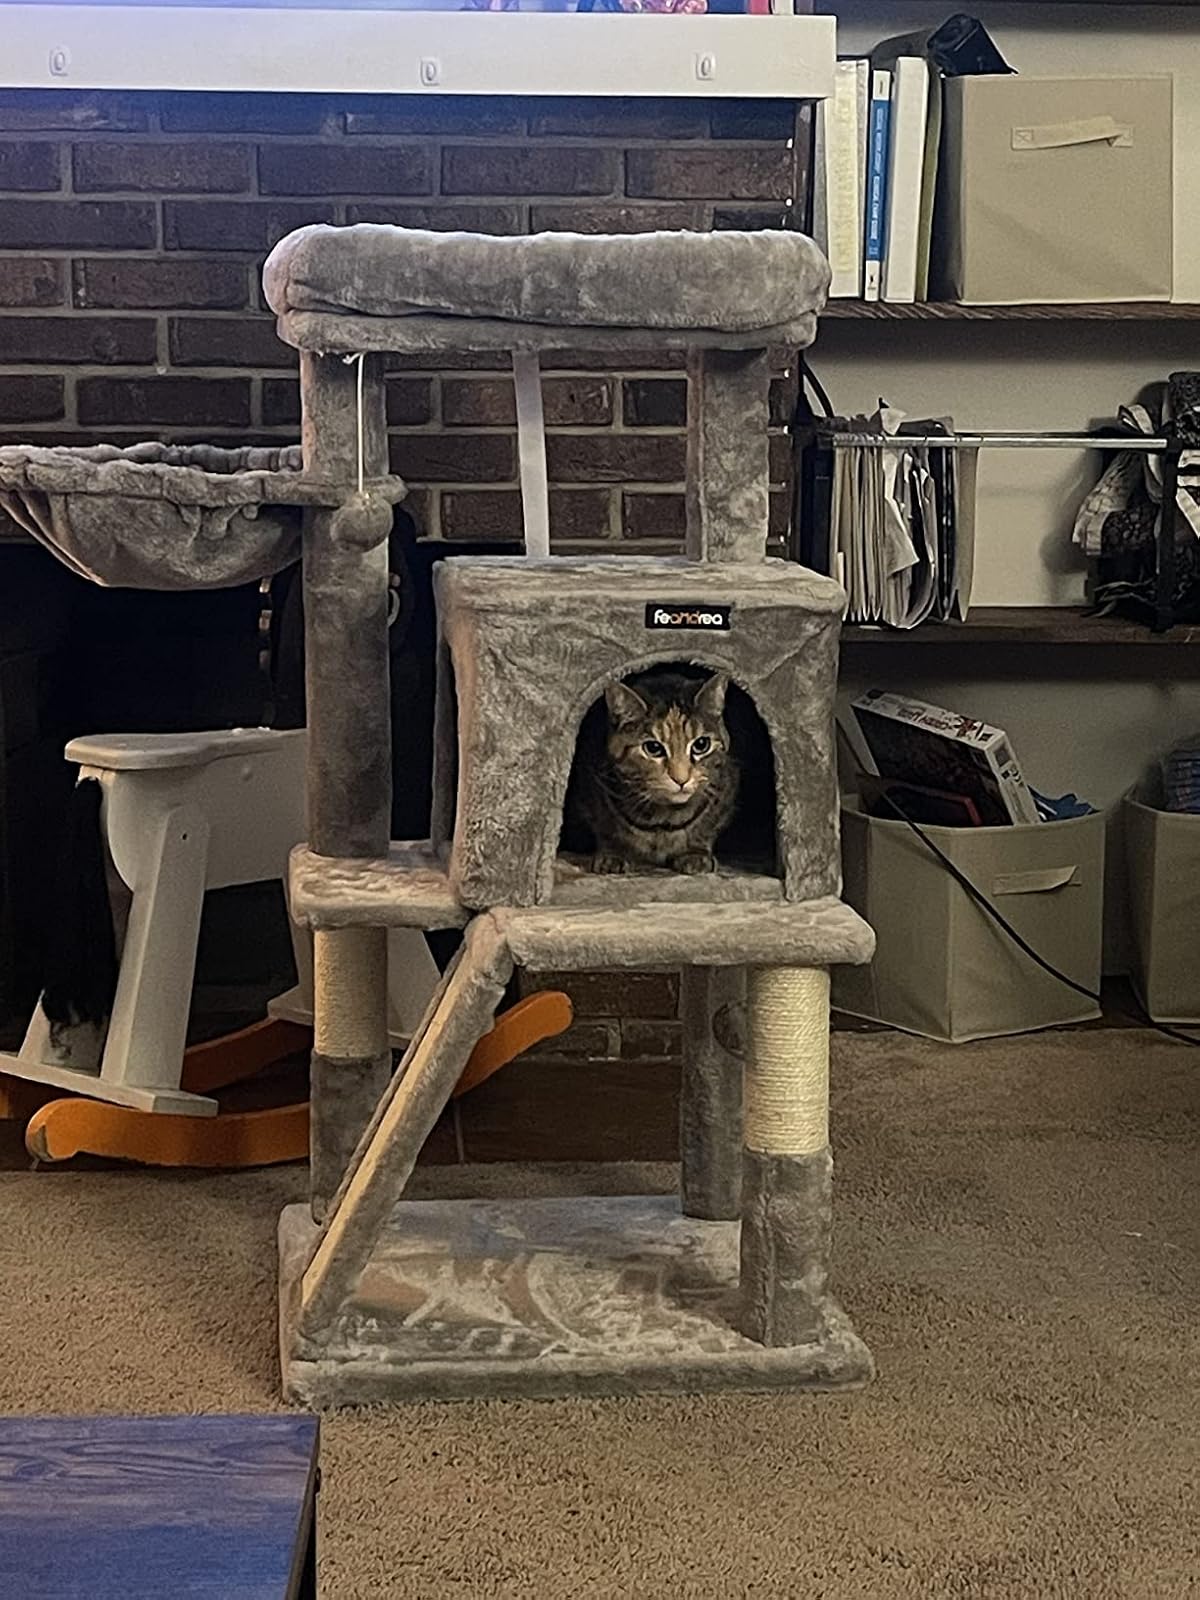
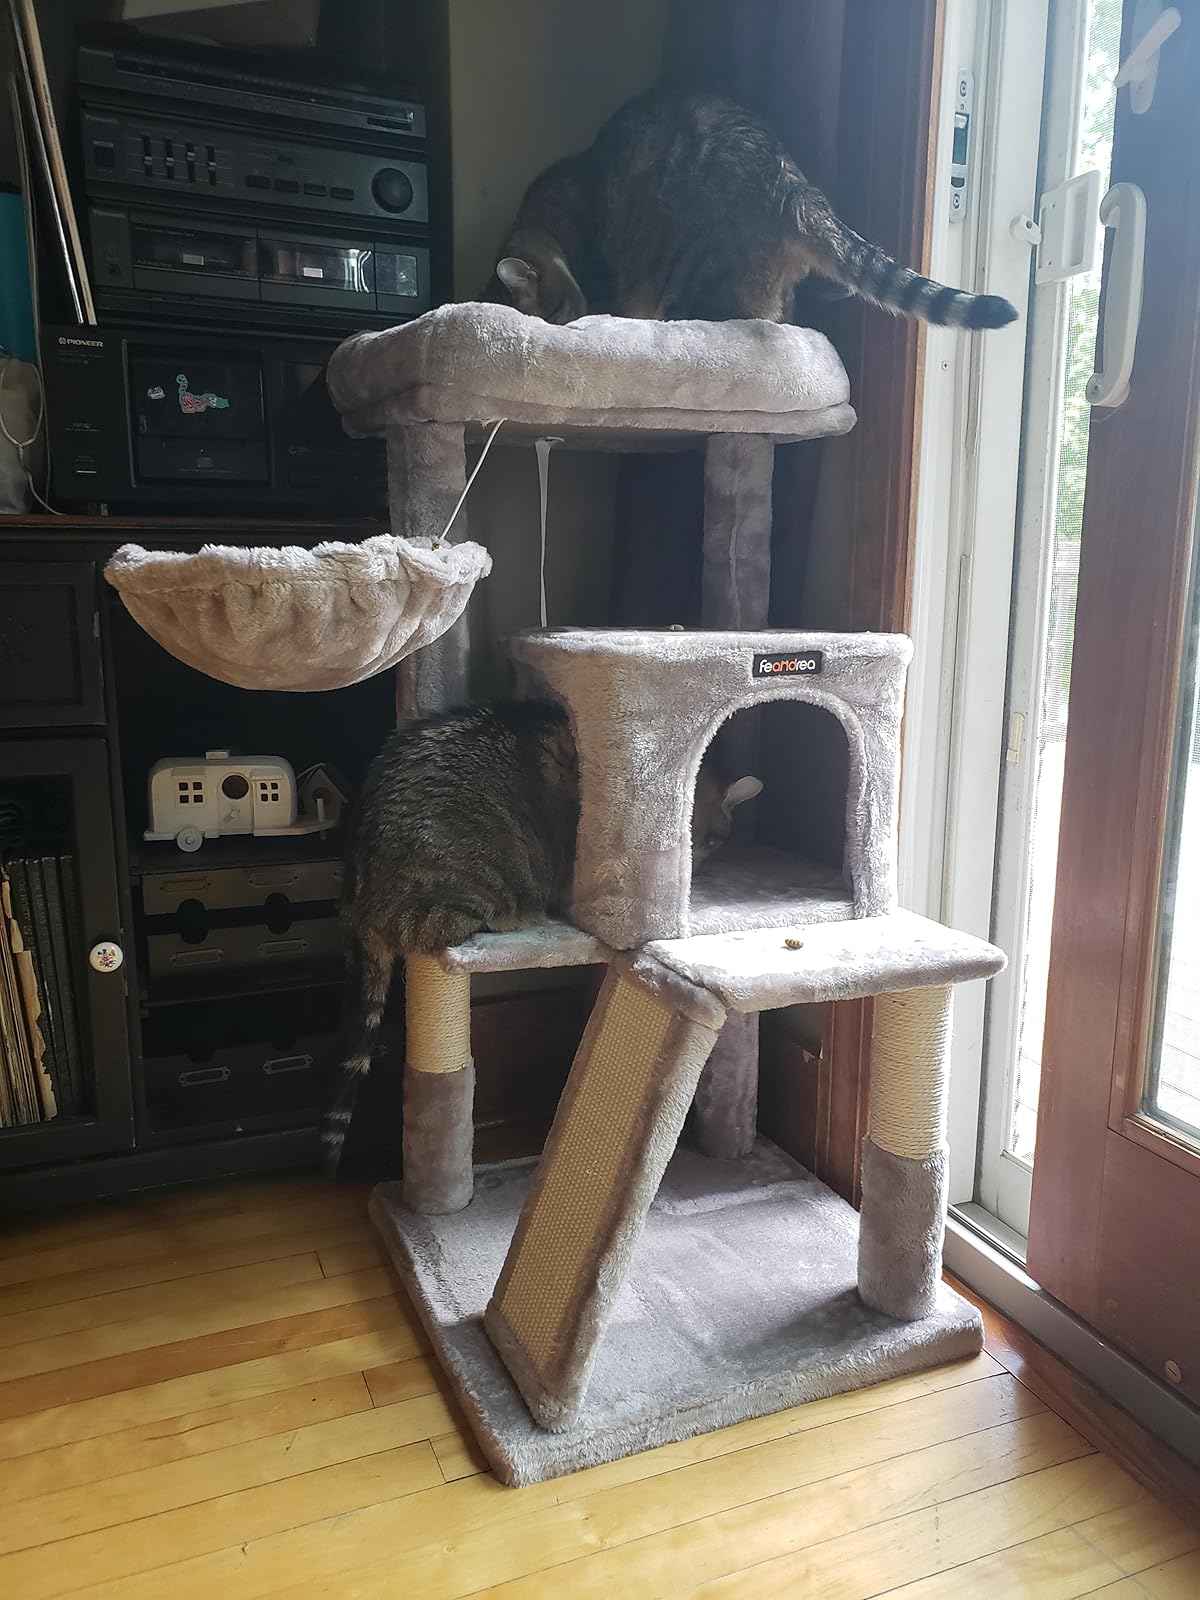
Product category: items_cat tree
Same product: yes